Saint-Alban generating station-2

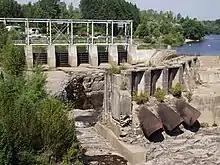
Remains of the Saint-Alban-1 power station

The Saint-Alban-1 power station was built between 1911 and 1917 by the Portneuf Hydraulic Company. In 1924, a flood destroyed the powerhouse, causing the bankruptcy of the company. A new power plant was built by the Portneuf Power Company, a subsidiary of the Shawinigan Water & Power Company between 1915 and 1927. The new power plant incorporates elements of the old power plant, including the arch dam . She built new structures, including a power plant further from the falls, a penstock and a balance chimney.